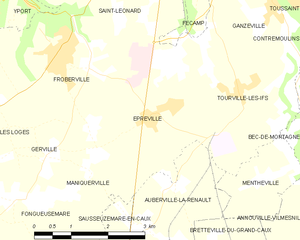
Carte des communes françaises Épreville